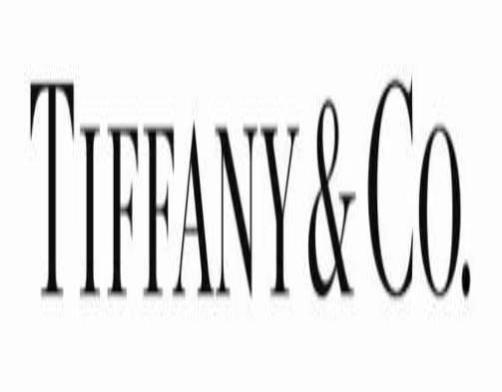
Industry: Clothes